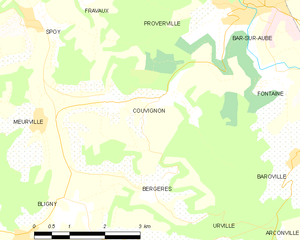
Carte des communes françaises: Couvignon